Nonières

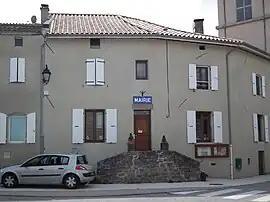
Town hall

Nonières is a former commune in the Ardèche department in southern France. On 1 January 2019, it was merged into the new commune Belsentes.